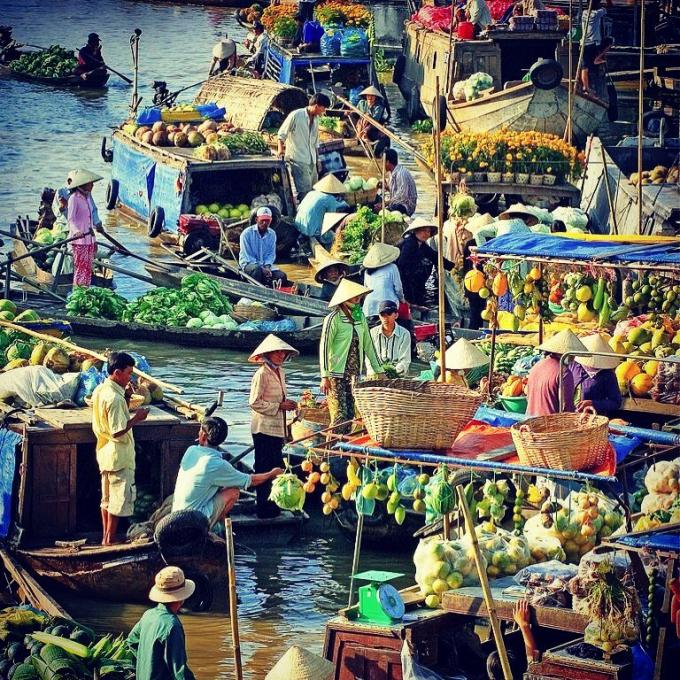
có nhiều con thuyền xuất hiện ở chợ nổi trên sông